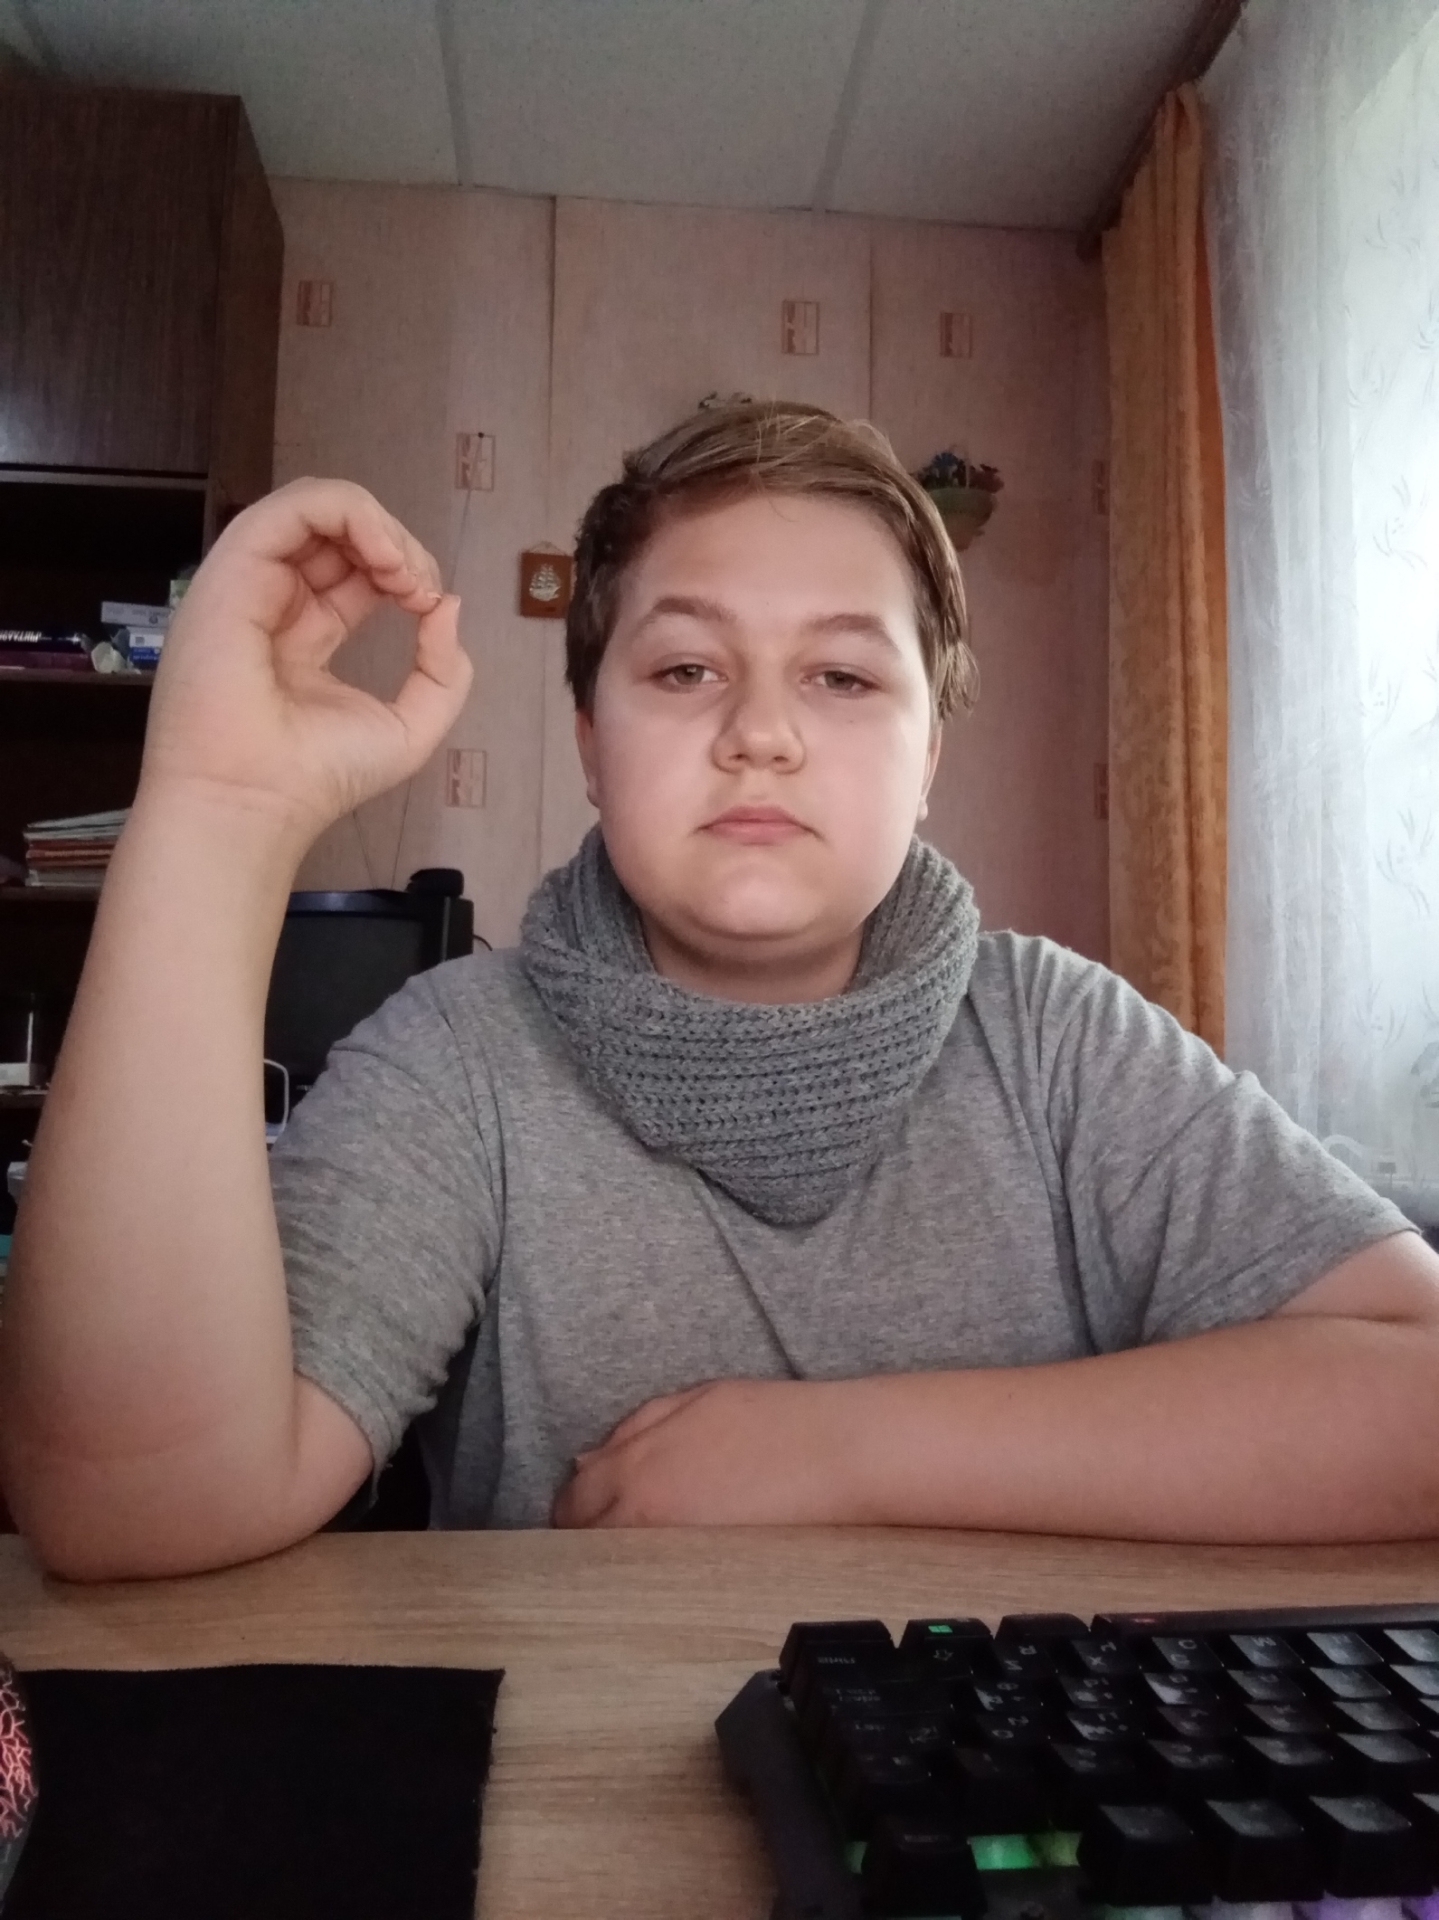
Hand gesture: grip